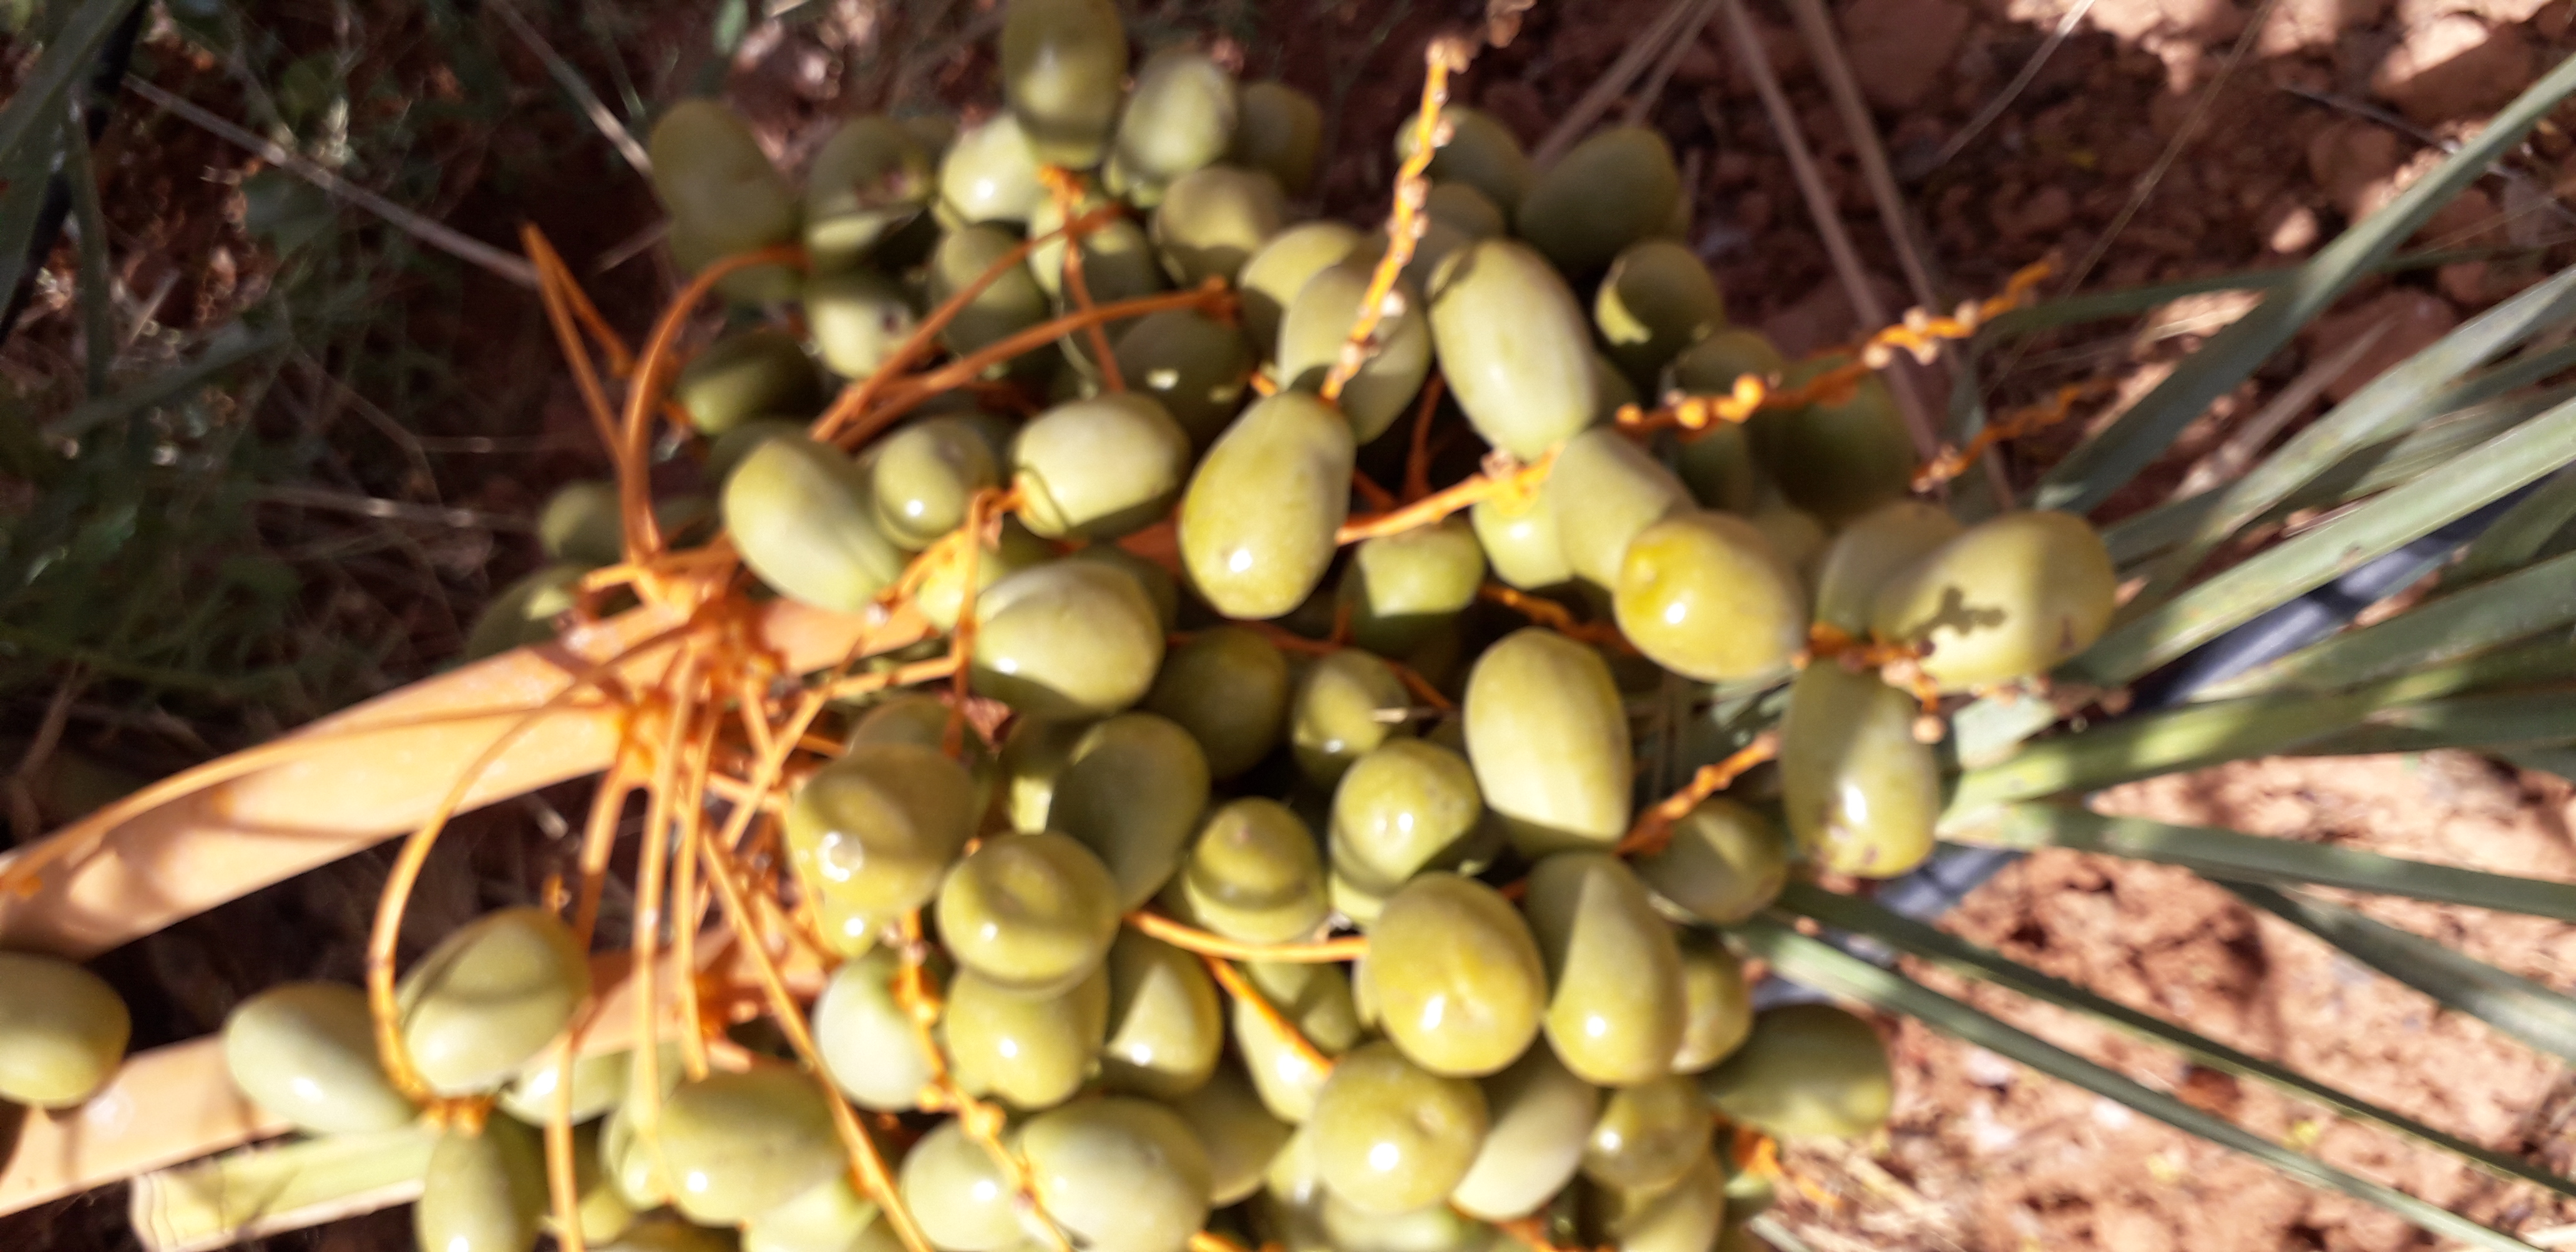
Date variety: Boufagous